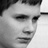
Emotion: neutral